Stannis Baratheon

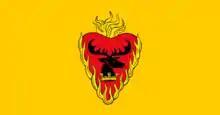
Stannis' personal banner in the TV series.

Stannis falls under the influence of Melisandre, a priestess of R'hllor who believes Stannis is the reincarnation of a legendary hero from her religion. After Robert's death, Stannis claims himself the true heir to the Iron Throne as Cersei's children are bastards born of incest. However, most of the Baratheon bannermen support the claim of the younger but far more charismatic Renly. Stannis confronts Renly and offers to make him his heir if he supports him, but Renly refuses, only using the negotiations as an opportunity to mock his brother, and intending to kill Stannis in battle the next day. Melisandre, who had seduced Stannis, gives birth to a shadow baby bearing Stannis' face that kills Renly, and many of Renly's bannermen immediately swear allegiance to Stannis. He then attacks King's Landing by sailing up Blackwater Bay. Stannis' force breaches the walls, but due to Tyrion Lannister's use of wildfire and the arrival of last-minute Lannister and Tyrell reinforcements, he is defeated. Nonetheless, he is convinced to continue fighting by Melisandre, and is further convinced by her magic as she shows him a vision of a battle in the flames.